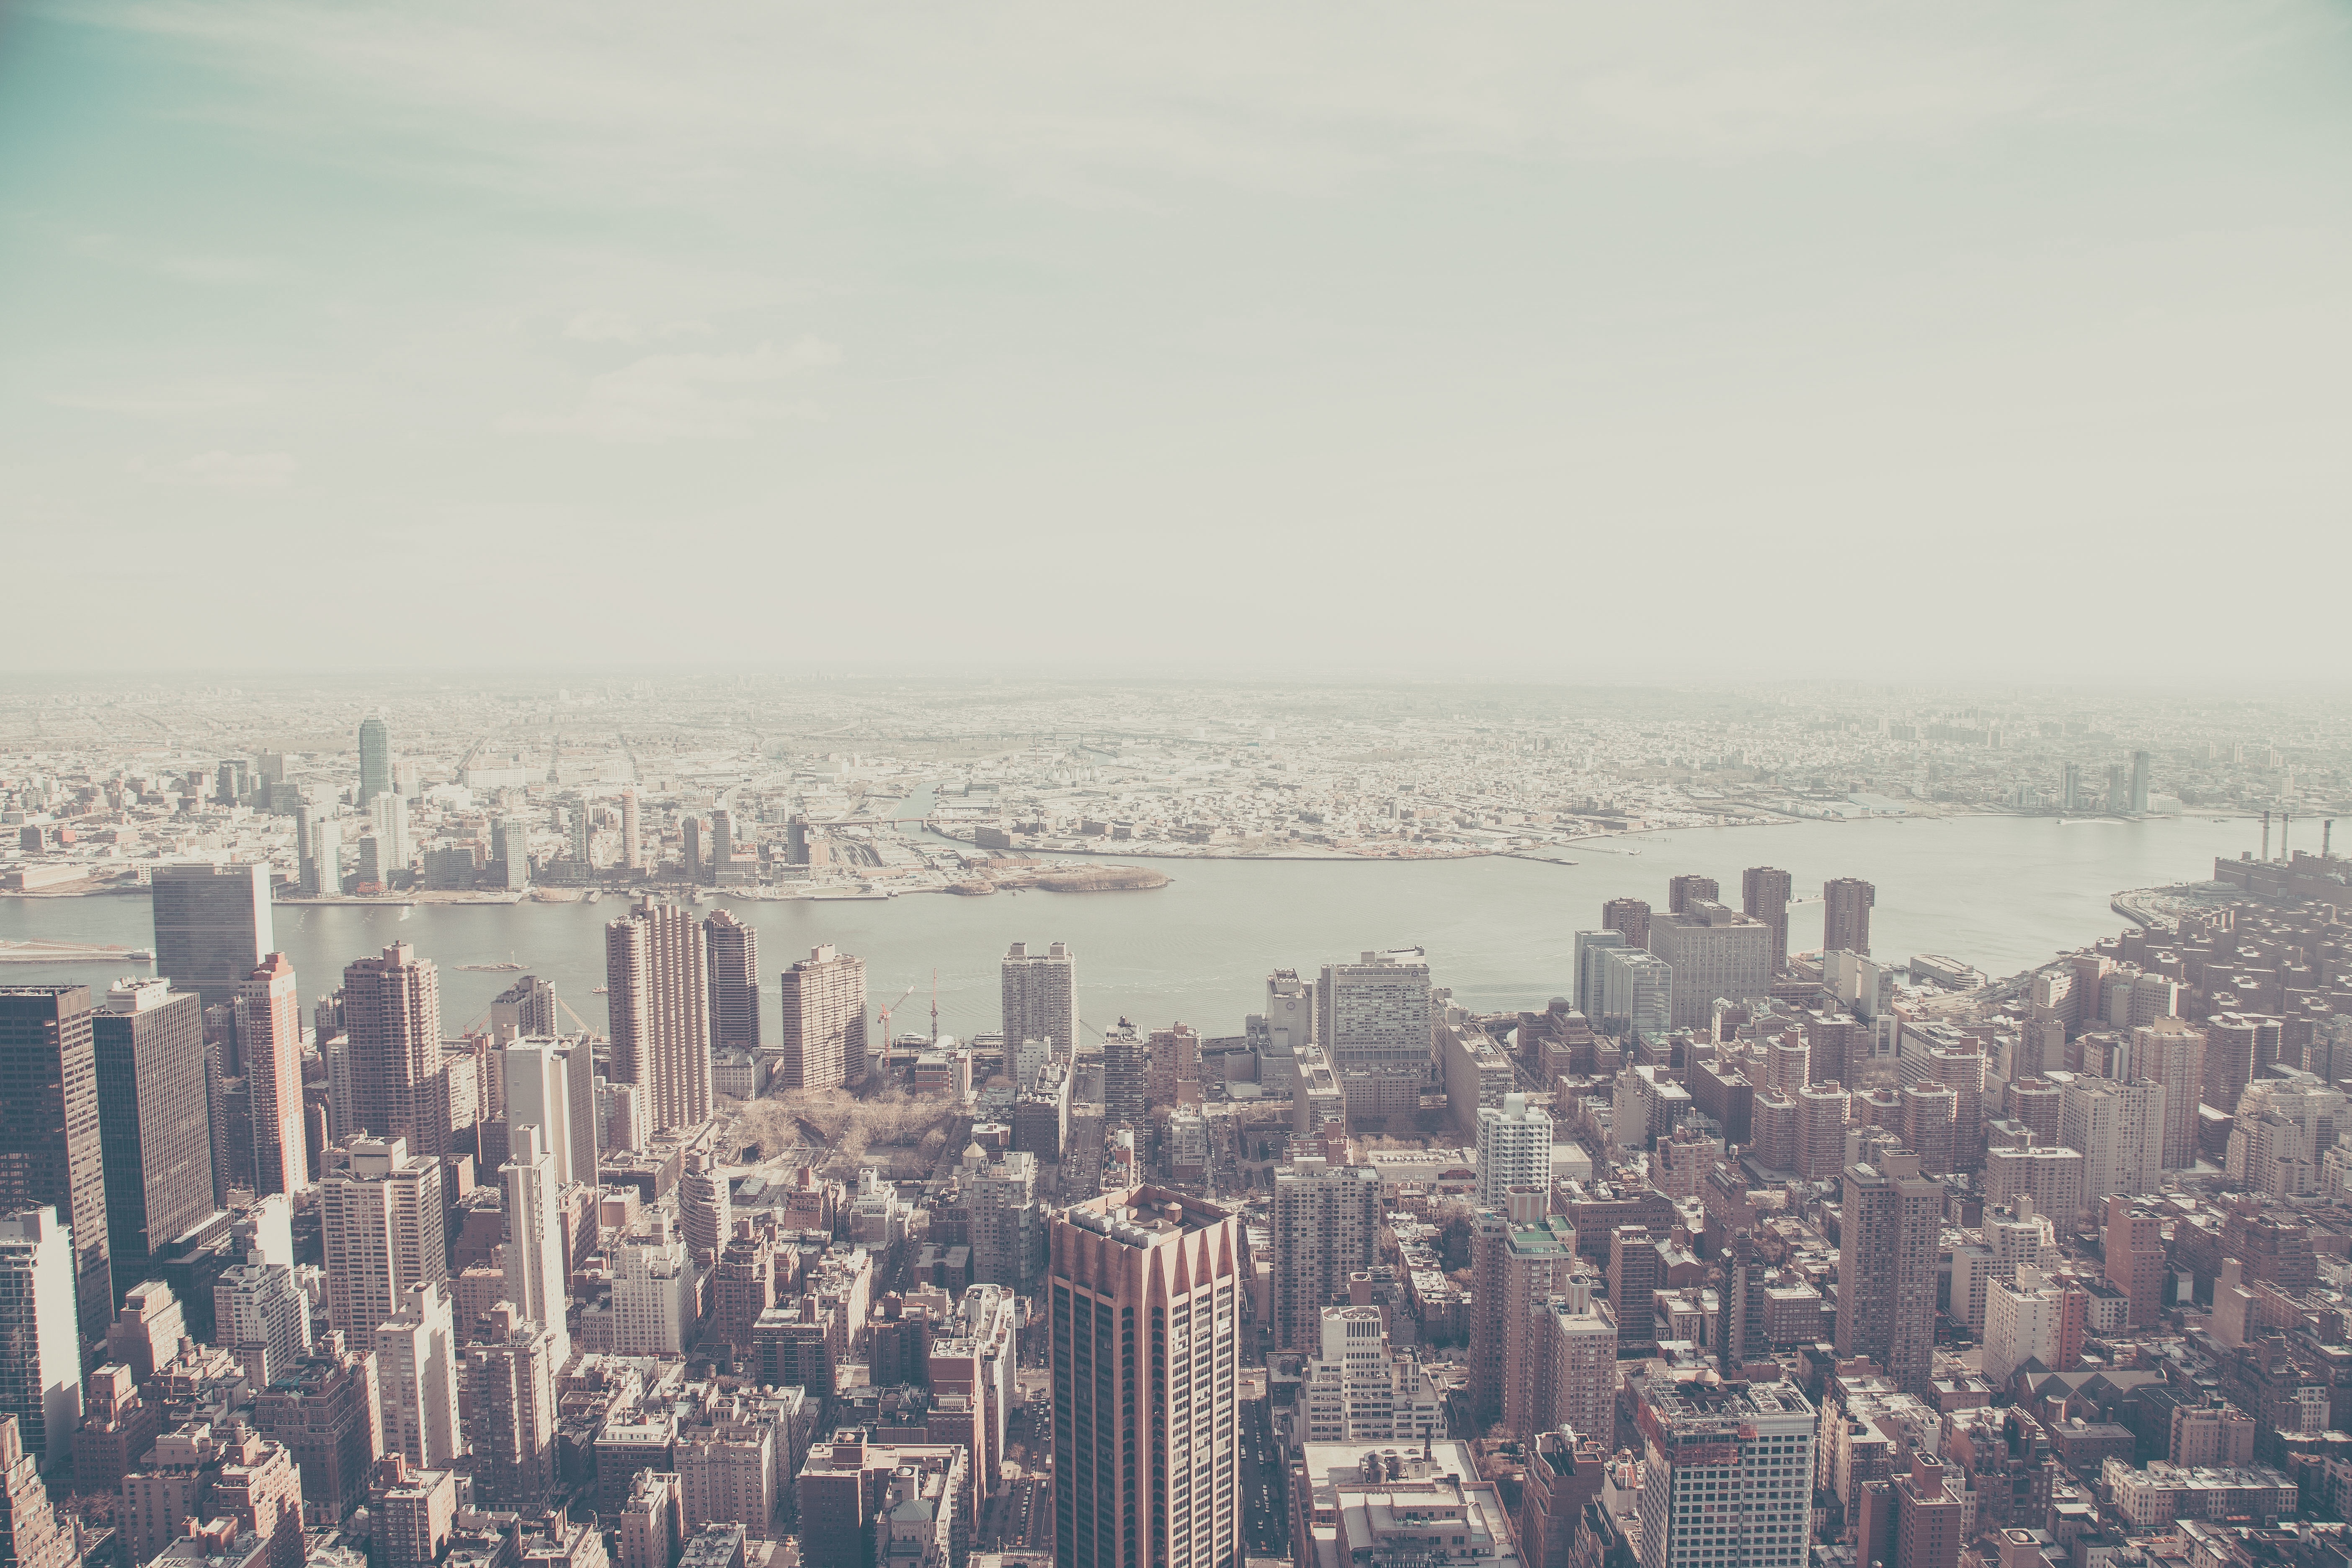
horizon, skyline, photography, building, city, skyscraper, cityscape, panorama, downtown, haze, tower block, commercial, metropolis, aerial photography, urban area, residential area, geographical feature, atmospheric phenomenon, human settlement, atmosphere of earth, metropolitan area